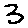
Label: 3